Pritam Singh (educationist)

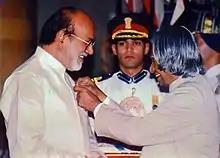
Singh receiving Padma Shri from A. P. J. Abdul Kalam, January 2003

Pritam Singh (19 November 1941 – 3 June 2020) was an Indian academic, educationist, advisor and management professor. In 2003, Singh was awarded Padma Shri, the fourth-highest civilian award by the Government of India.